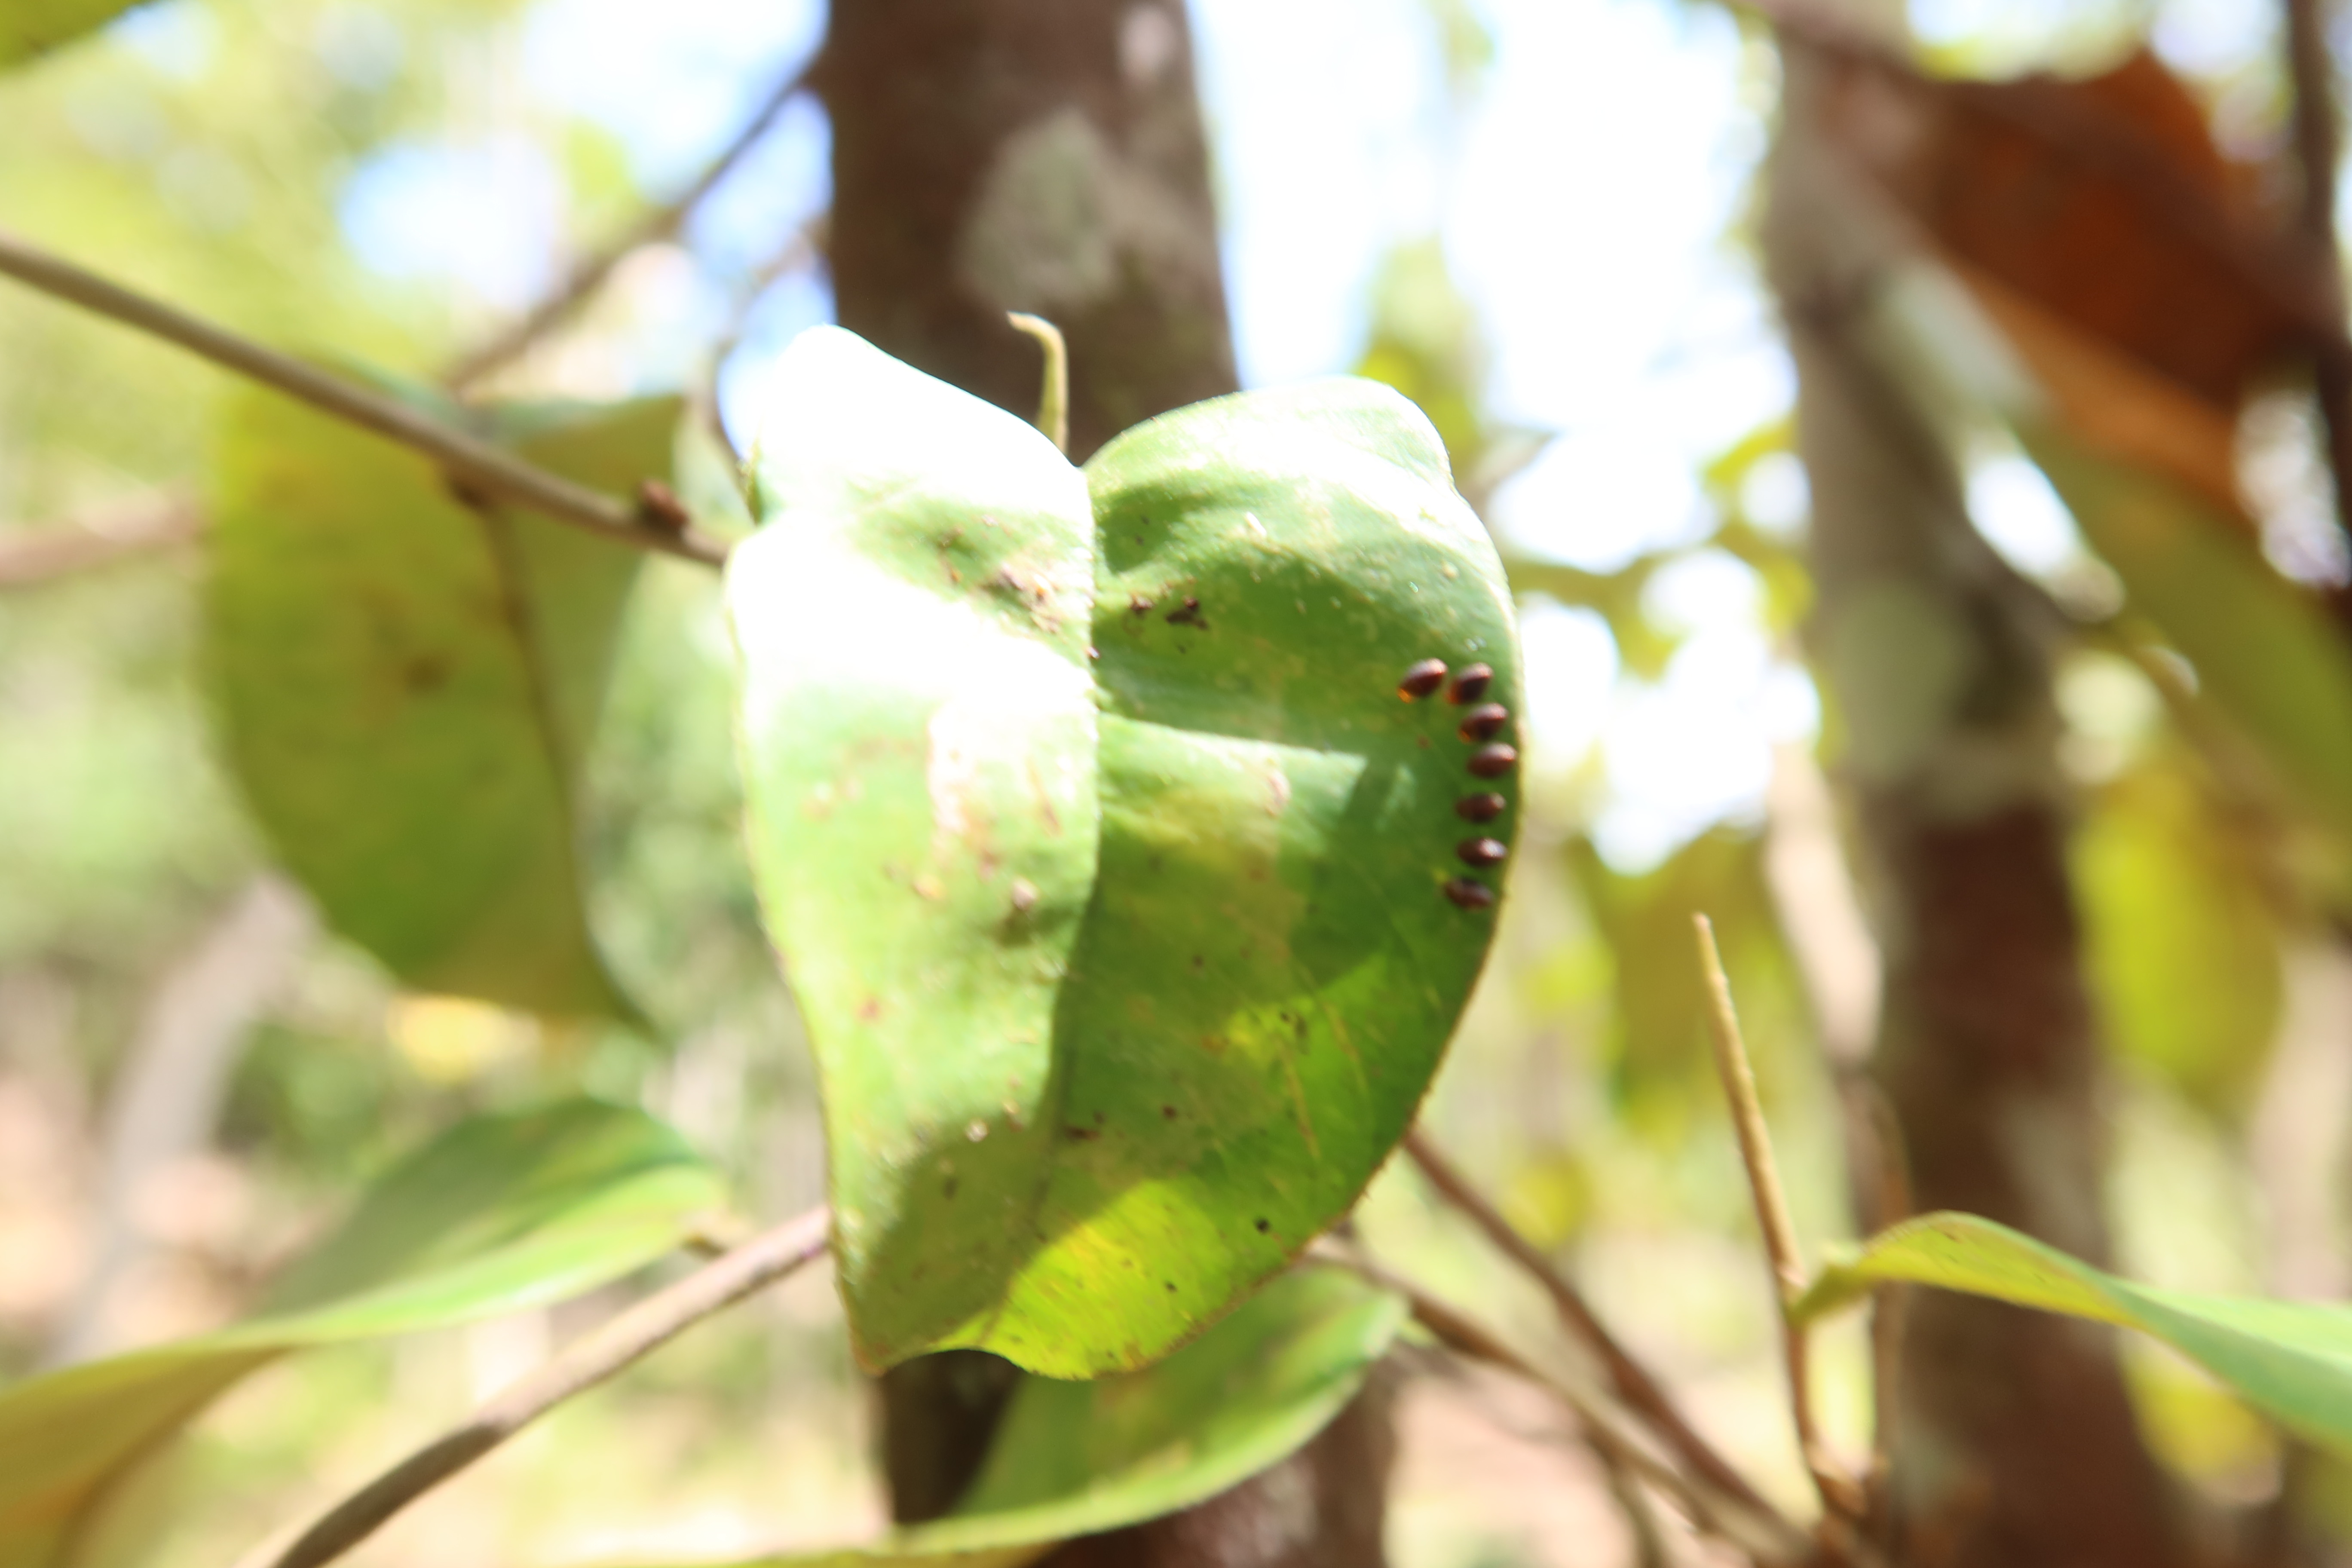
Label: Scale insect